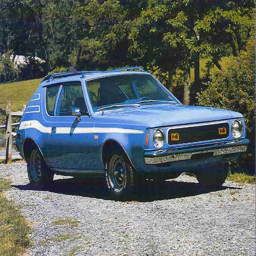
automobile model ... pretty close to my first car .